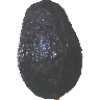
Label: avocado